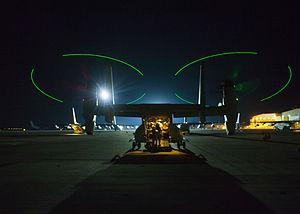
La deuxième guerre civile libyenne est un conflit opposant depuis 2014 en Libye trois gouvernements rivaux, différents groupes armés qui leur sont plus ou moins proches, dont plusieurs groupes djihadistes, ainsi que des groupes rebelles tchadiens et soudanais servant de mercenaires :